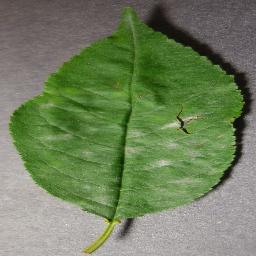
Label: Cherry___Powdery_mildew